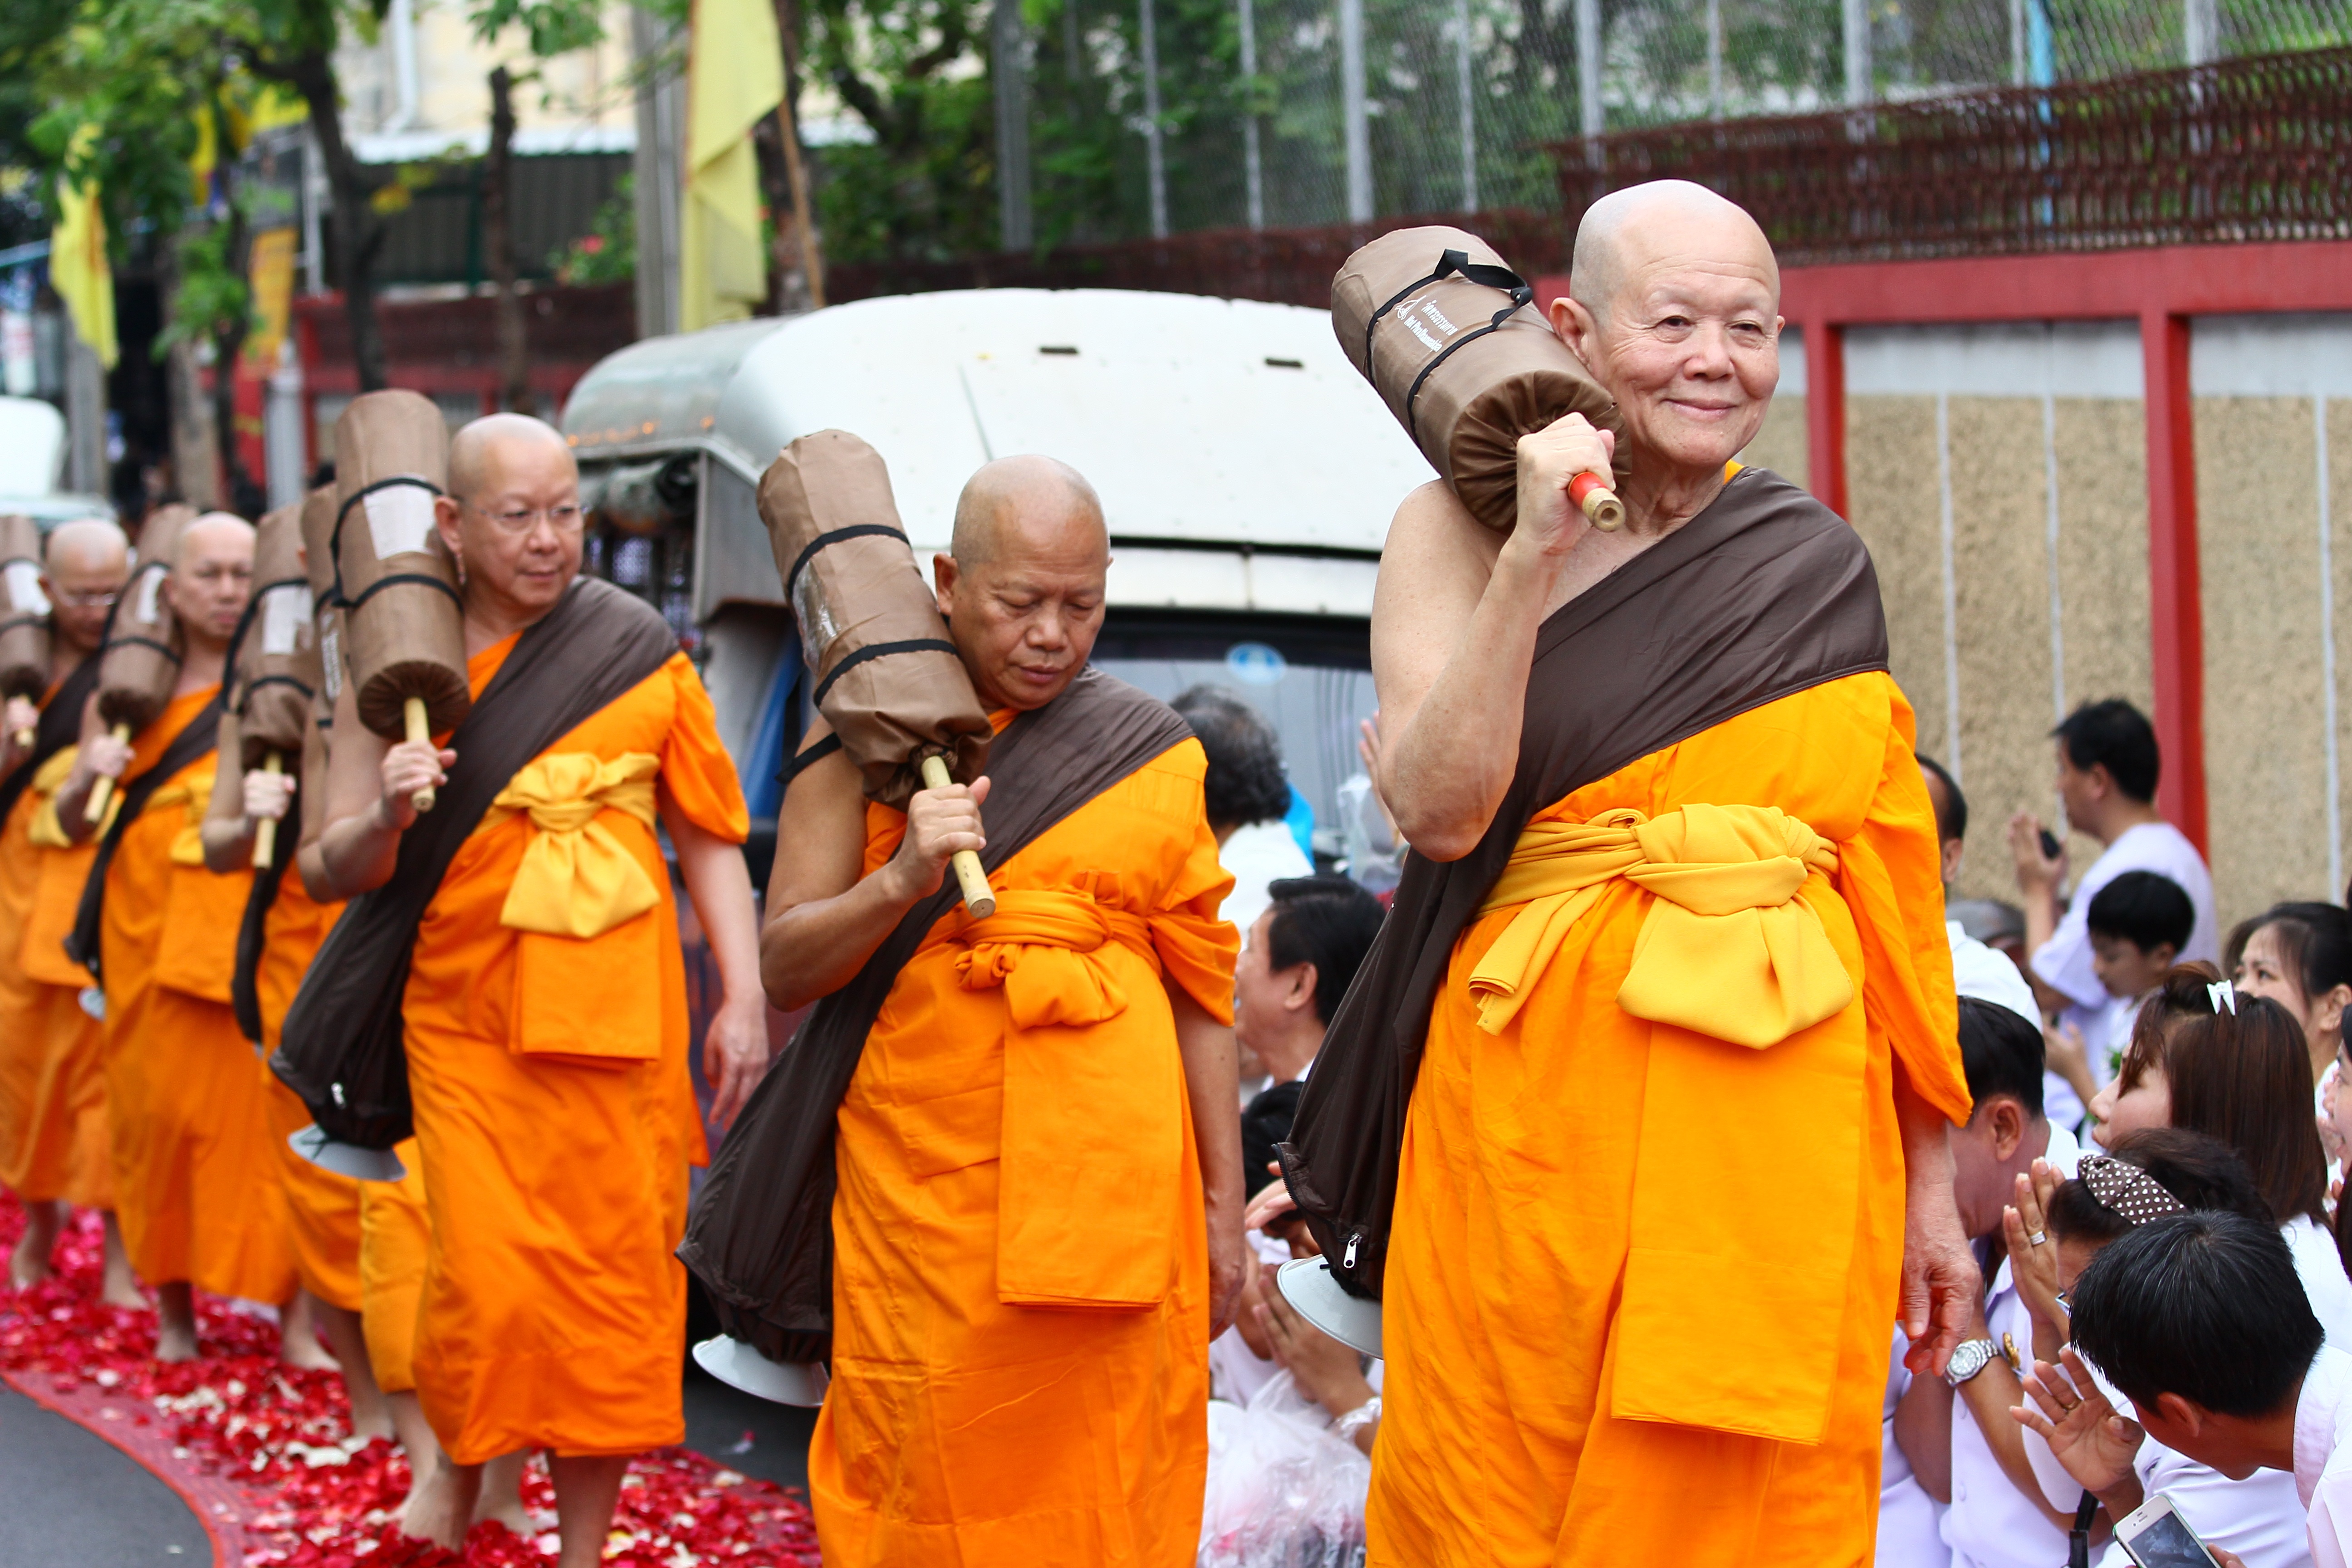
person, people, walk, orange, monk, buddhism, religion, asia, thailand, bald, ceremony, festival, gold, temple, million, tradition, thai, wat, monks, robes, belief, buddhists, dhammakaya pagoda, phra dhammakaya, more than, budhas